Kutno

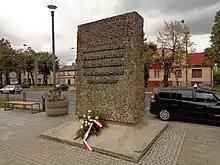
Memorial to Polish railwaymen who died in fight during World War II

From 15 to 16 October 1914, the Battle of Kutno took place between the Russian and the German. The Russians lost the battle, and the loss of Kutno provided the Germans with a direct access to Warsaw. In 1915, a local parish priest Franciszek Pruski was executed by a firing squad. A plaque commemoratinf this event has been placed in the St. John the Baptist church.